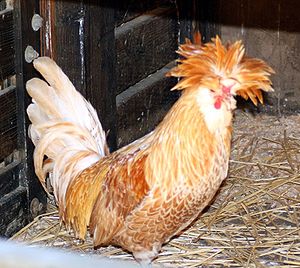
Paduaner / Galleri
Paduaner er en hønserace, der stammer fra Europa. Hanen vejer 2,5 kg og hønen vejer 2 kg. De lægger hvide æg à 48-55 gram. Racen findes også i dværgform.